Grêmio Esportivo Olímpico

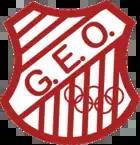

Grêmio Esportivo Olímpico, commonly known as Olímpico, was a Brazilian football club based in Blumenau, Santa Catarina state. They won the Campeonato Catarinense twice.